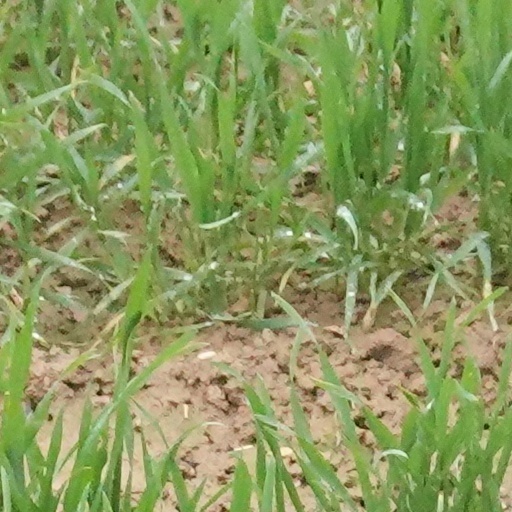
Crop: wheat